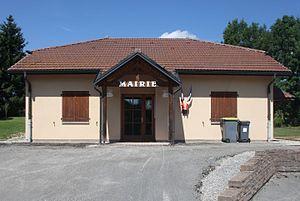
Mairie de Renédale (Doubs).
Renédale est une commune française située dans le département du Doubs en région Bourgogne-Franche-Comté. Les habitants se nomment les Renédaliers et Renédalières.